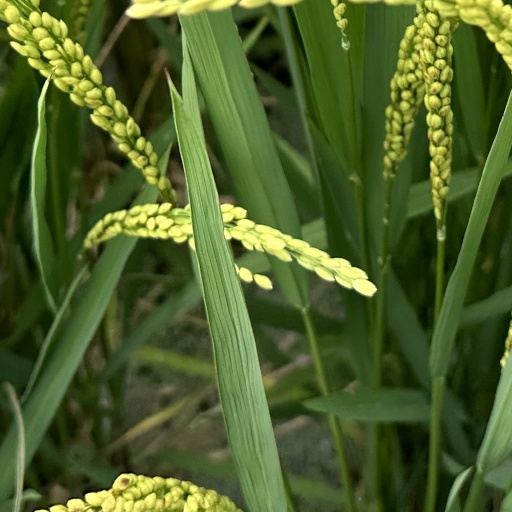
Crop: rice